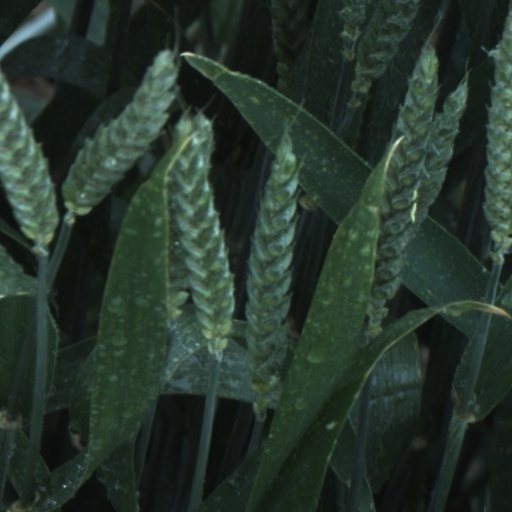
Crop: wheat